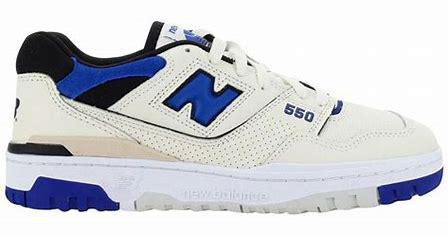
Brand: New
Model: Balance Lifestyle